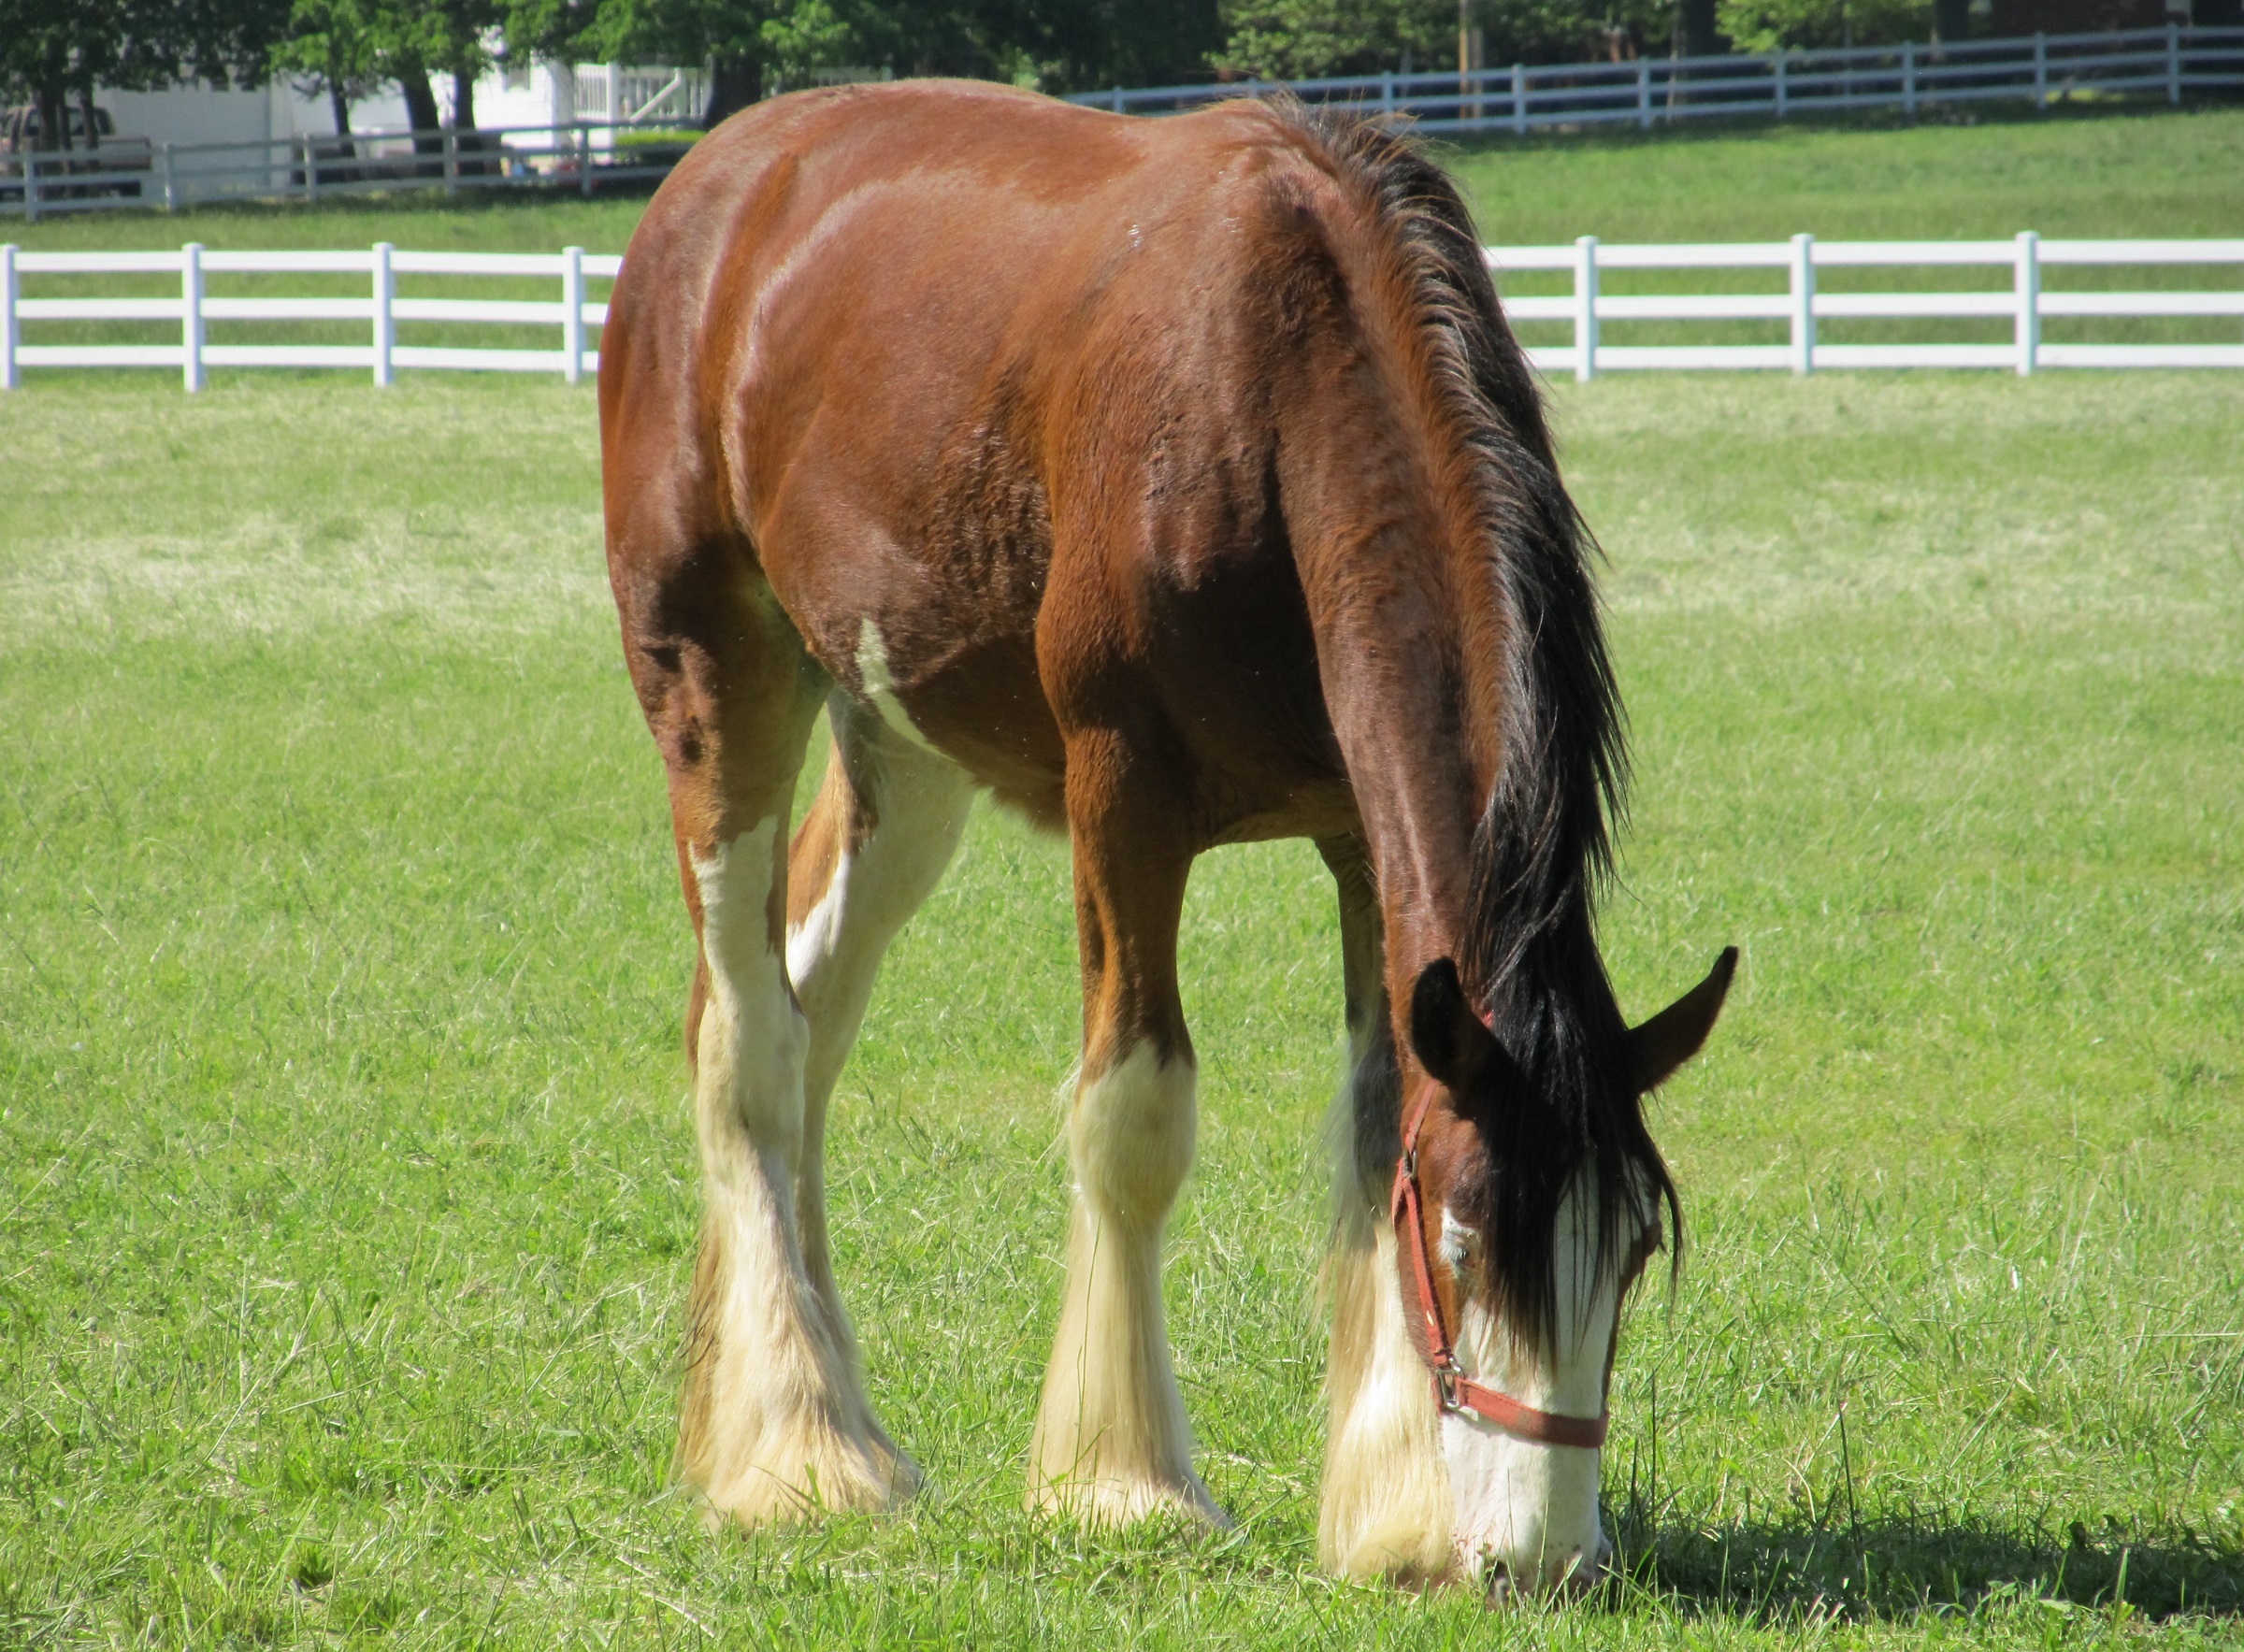
grass, fence, field, farm, meadow, prairie, portrait, young, herd, pasture, grazing, horse, mammal, stallion, mane, agriculture, paddock, grassland, vertebrate, mare, foal, colt, clydesdale, yearling, corral, pack animal, horse like mammal, mustang horse